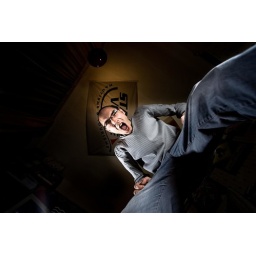
a 580 exii on my left in a shoe box 1m@1/16. a sigma 430 on my right with diffuser 1m@1/8